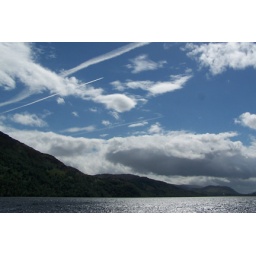
Just liked the clouds in this one, taken from a tour boat on Loch Ness (no bus window this time!)